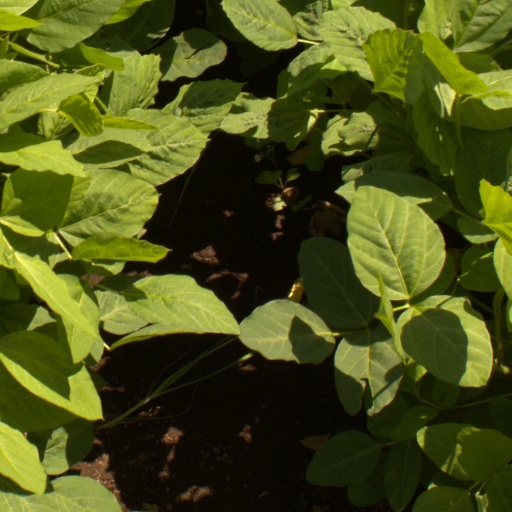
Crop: soybean